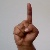
The image shows a hand gesture representing the letter 'D' in Indian Sign Language.